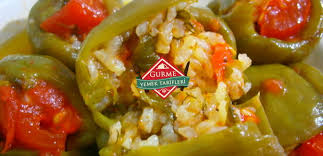
Yemek: biber_dolmasi